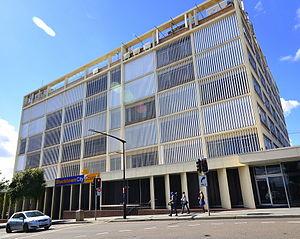
La ville de Blacktown est une zone d'administration locale de l'agglomération de Sydney, située dans l'État de Nouvelle-Galles du Sud en Australie. La population s'élevait à 336 962 habitants en 2016.